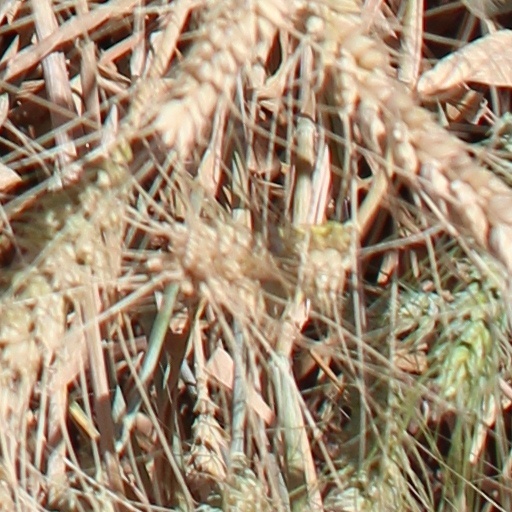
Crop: wheat